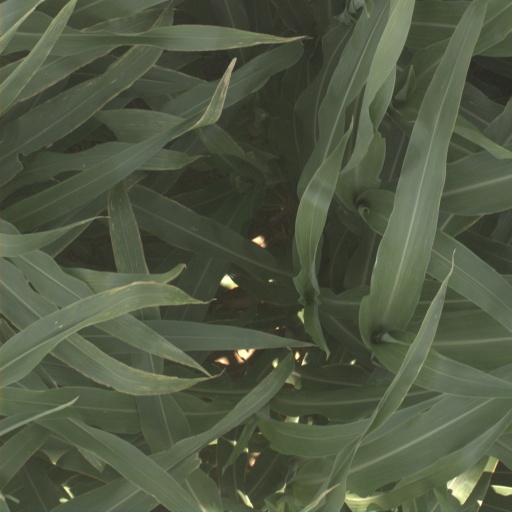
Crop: sorghum